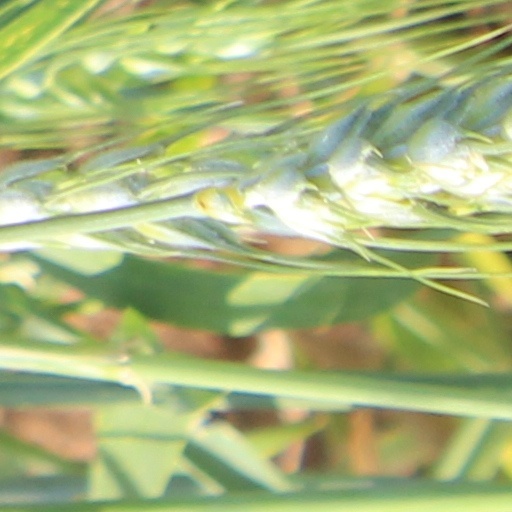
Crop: wheat